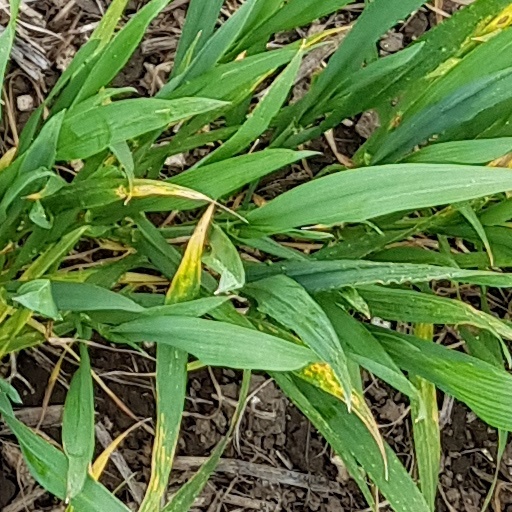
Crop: wheat